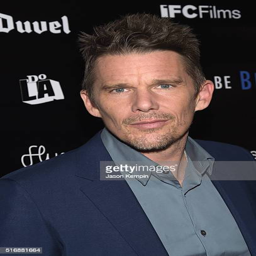
actor arrives during the premiere